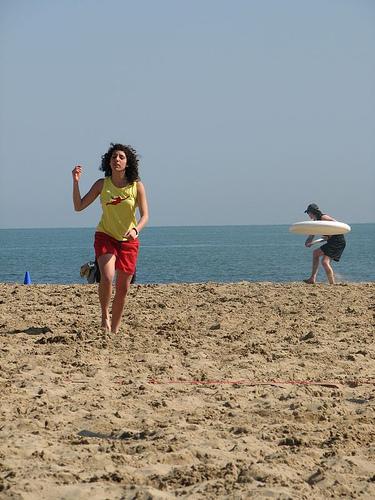
A person watching a frisbee fly across a beach.